6th Machine Gun Battalion (United States Marine Corps)

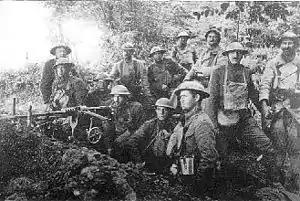
Members of the 77th Company, 6th Machine Gun Battalion, and French poilus near Belleau Wood. Unknown date.

In late May, the 6th Machine Gun Battalion was deployed to support the defensive operations in the Chateau–Thierry Sector. During this time they were employed as a complete unit in order to provide concentrated fire support at key points along the Allied line. The 77th and 81st Companies were assigned to the right flank while the 15th and 23rd Companies were assigned to the left. Their job was to lay down covering and harassing fire during both defensive and offensive operations. They also assisted the 5th and 6th Marine Regiments in their respective drives through Belleau Wood. On 10 June, the battalion's commanding officer, Major Cole, was mortally wounded and command temporarily passed to Captain Harlan E. Major. Captain George H. Osterhout took over on 11 June; however, he remained in command only until 21 June, when Major Littleton Waller officially took over.